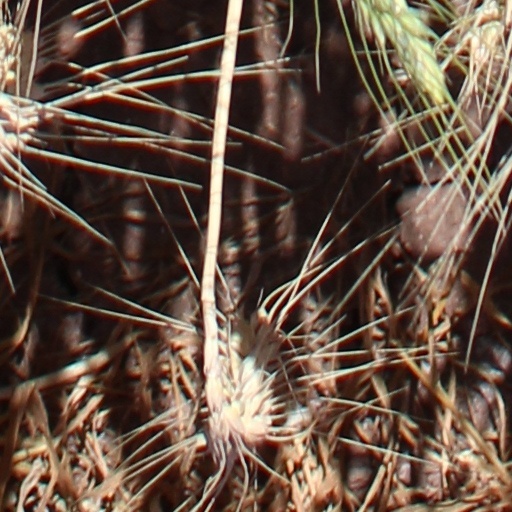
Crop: wheat